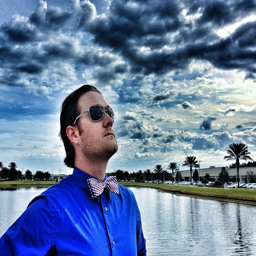
A man is standing under a cloudy sky wearing shades.
A man in sunglasses and a bow tie standing in front of a body of water.
A man in a blue shirt and bow tie standing next to the water underneath a cloudy sky.
A man is standing by water under a stormy sky.
Man standing by a pond with a blue shirt and a bow tie under cloudy skies.